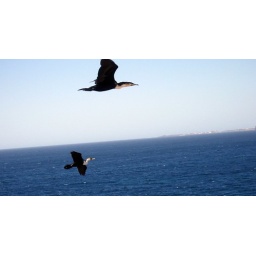
These birds dive in the water to get their fish. I can't remember the names of the birds.